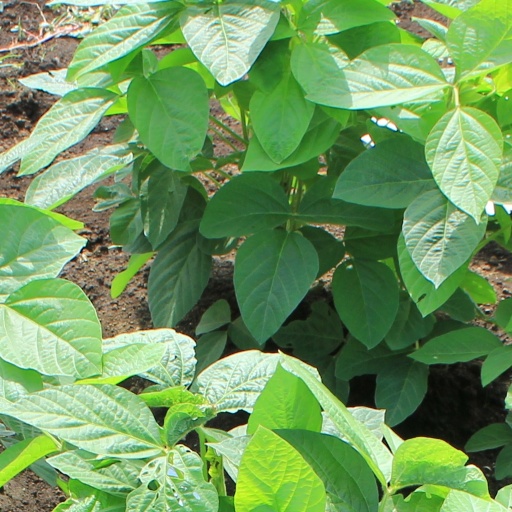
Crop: soybean